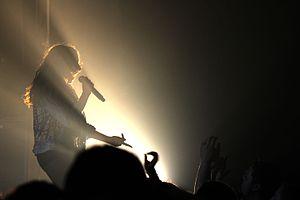
Izia lors du concert des Rendez-Vous Soniques 2015
Saint-Lô s'est distingué à partir des années 1970 par une scène musicale locale très riche pour une modeste ville de 20 000 habitants. La ville est le berceau de plusieurs groupes de rock dont quelques-uns ont réussi à se créer une certaine notoriété comme Teaspoon, The Lanskies, Da Brasilians ou encore MmMmM.